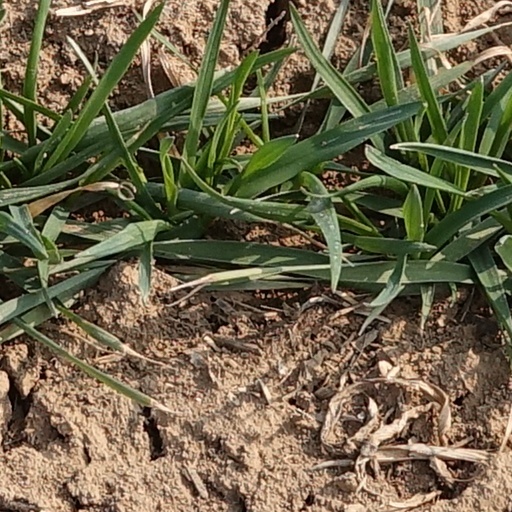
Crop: wheat